Qadi Iyad

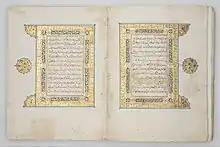
17th century manuscript of the Ash-Shifa copied for the Moroccan ruler Ismail ibn Sharif

Abū al-Faḍl ʿIyāḍ ibn Mūsā ibn ʿIyāḍ ibn ʿAmr ibn Mūsā ibn ʿIyāḍ ibn Muḥammad ibn ʿAbd Allāh ibn Mūsā ibn ʿIyāḍ al-Yaḥṣubī al-Sabtī, better known as Qāḍī Iyāḍ (1083–1149), was a Sunni polymath and considered the leading scholar in Maliki fiqh and hadith in his time. In addition, he specialized in theology, legal theory, scriptural exegesis, Arabic language, history, genealogy, and poetry.